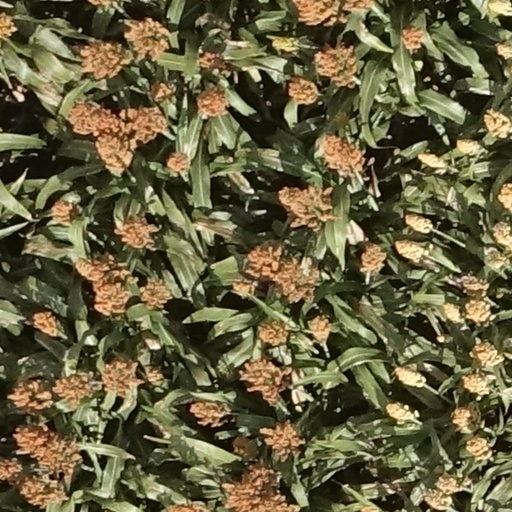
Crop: sorghum